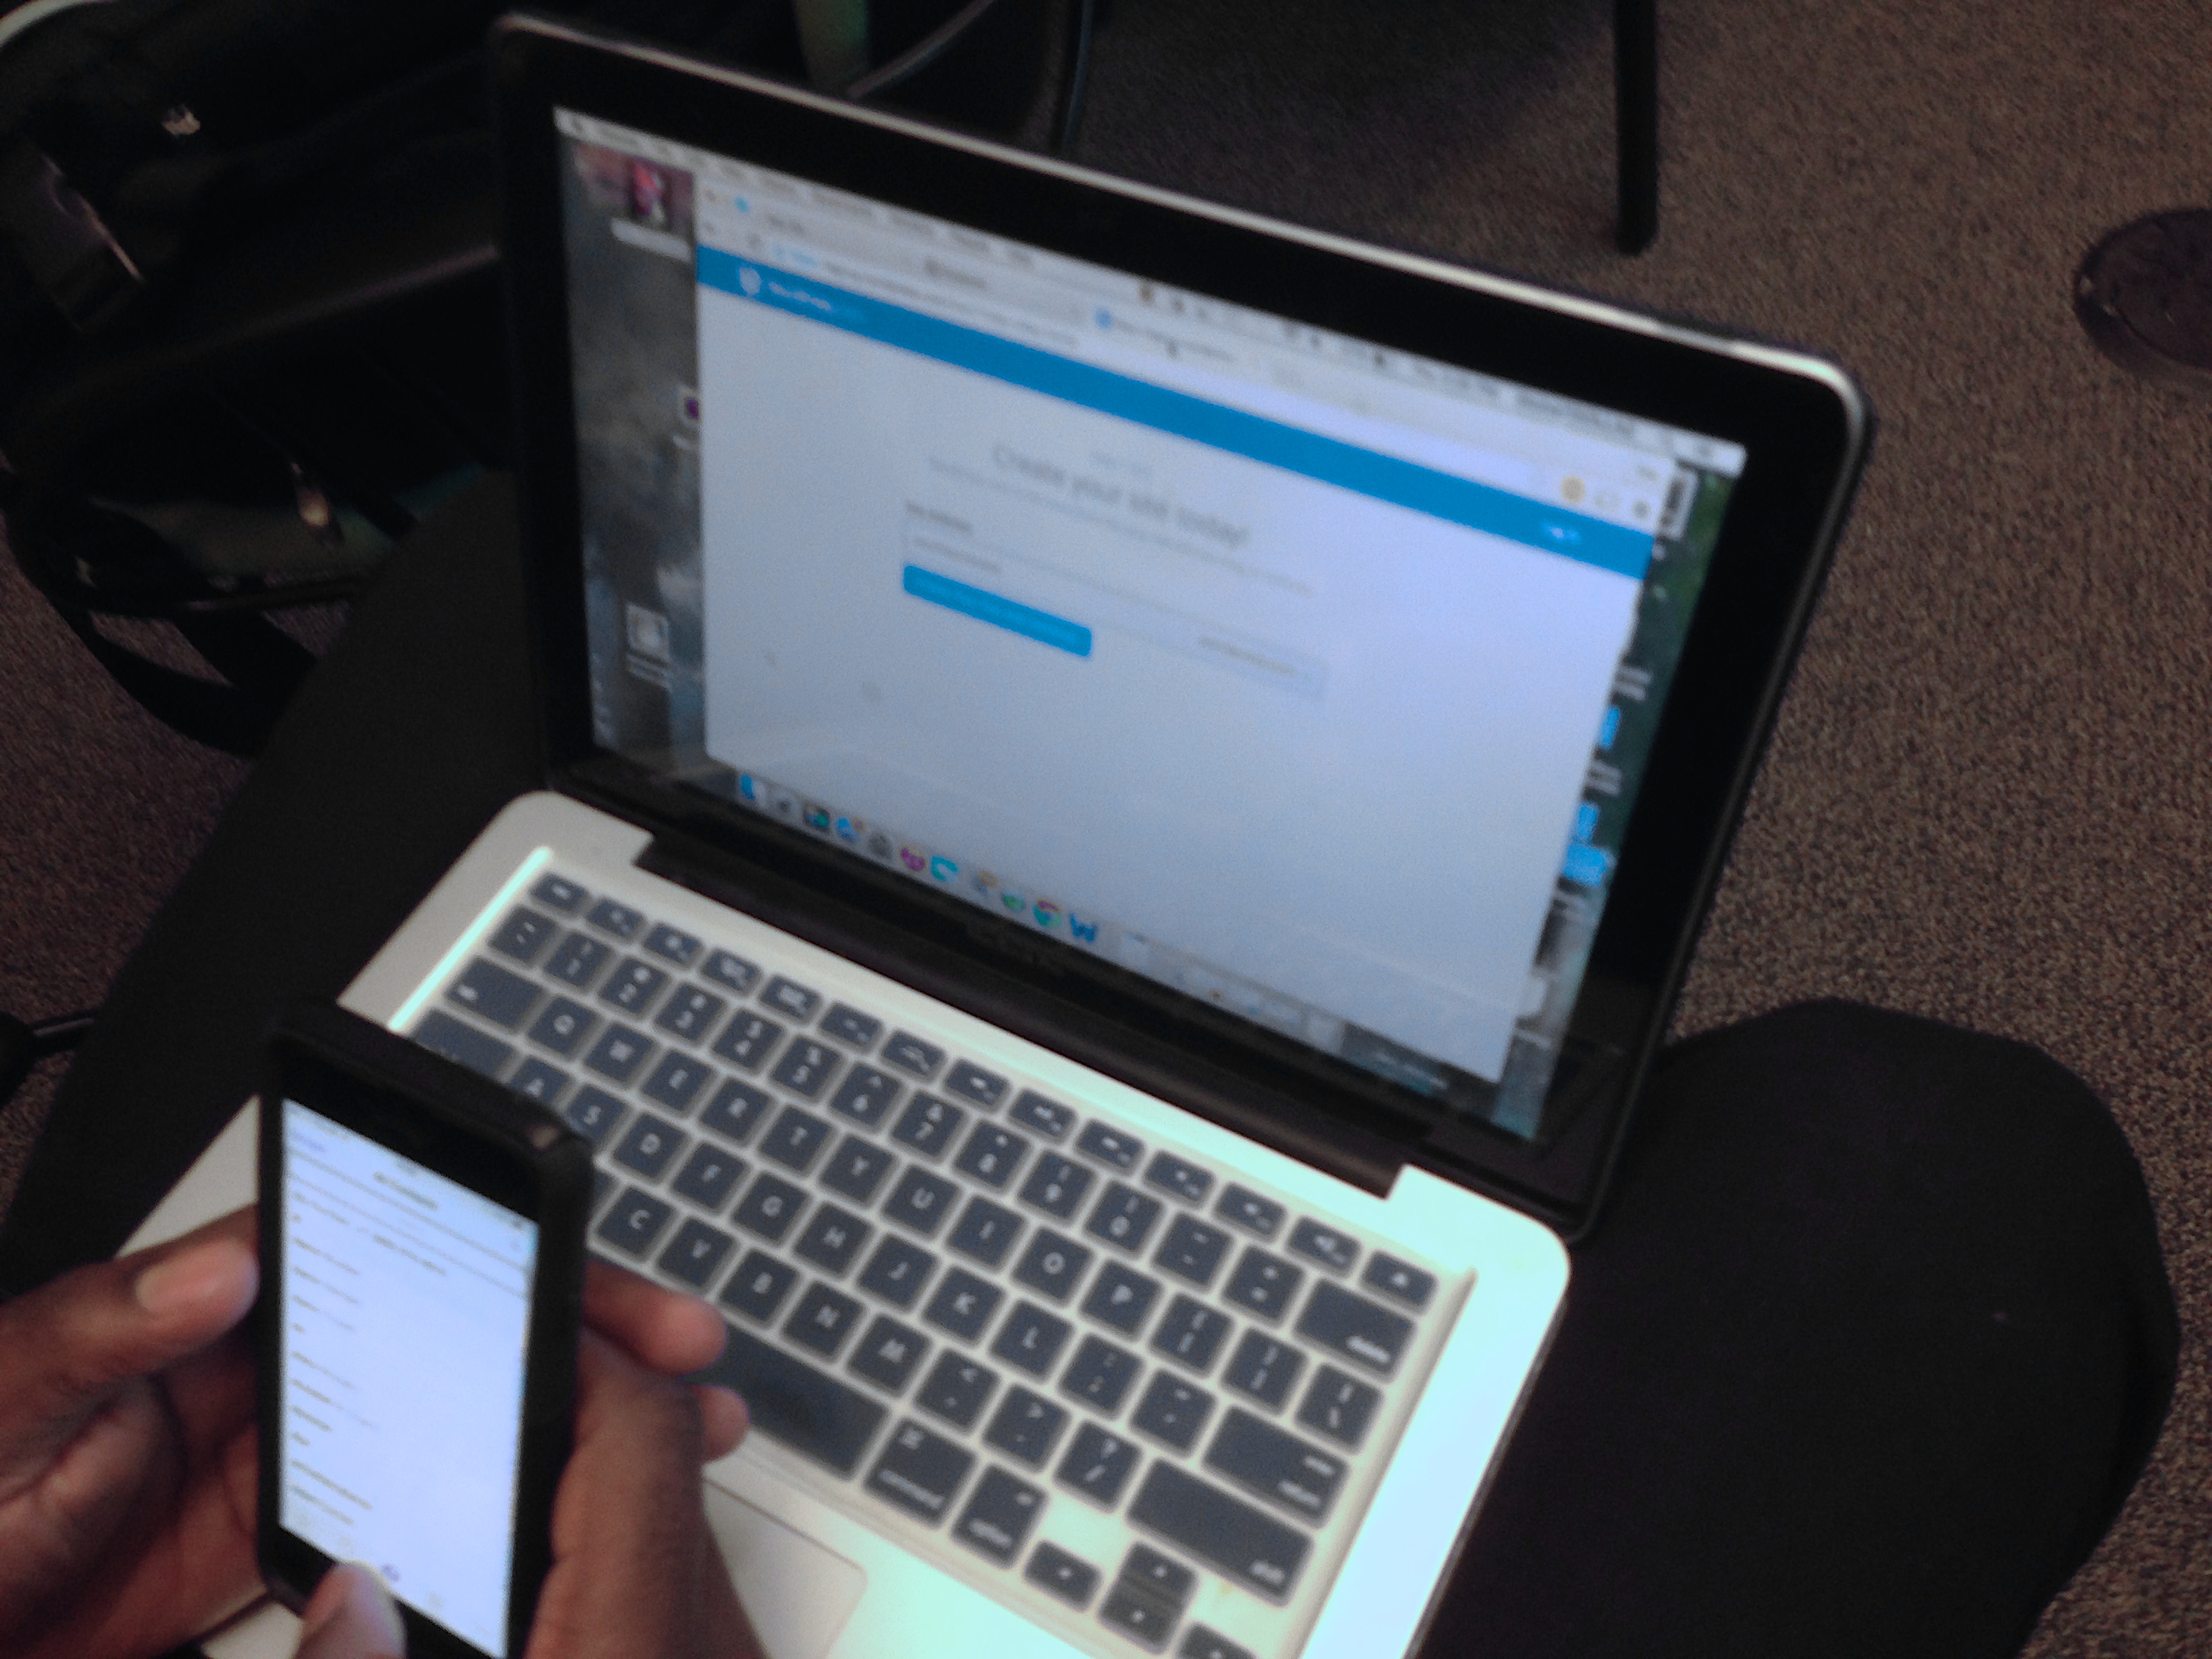
laptop, technology, gadget, multimedia, personal computer, computer hardware, personal computer hardware, computer program